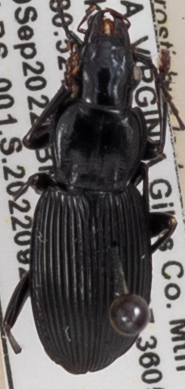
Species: Pterostichus lachrymosus
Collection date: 2022-09-20
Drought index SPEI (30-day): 0.234
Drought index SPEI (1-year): -1.19
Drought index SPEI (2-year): -0.24